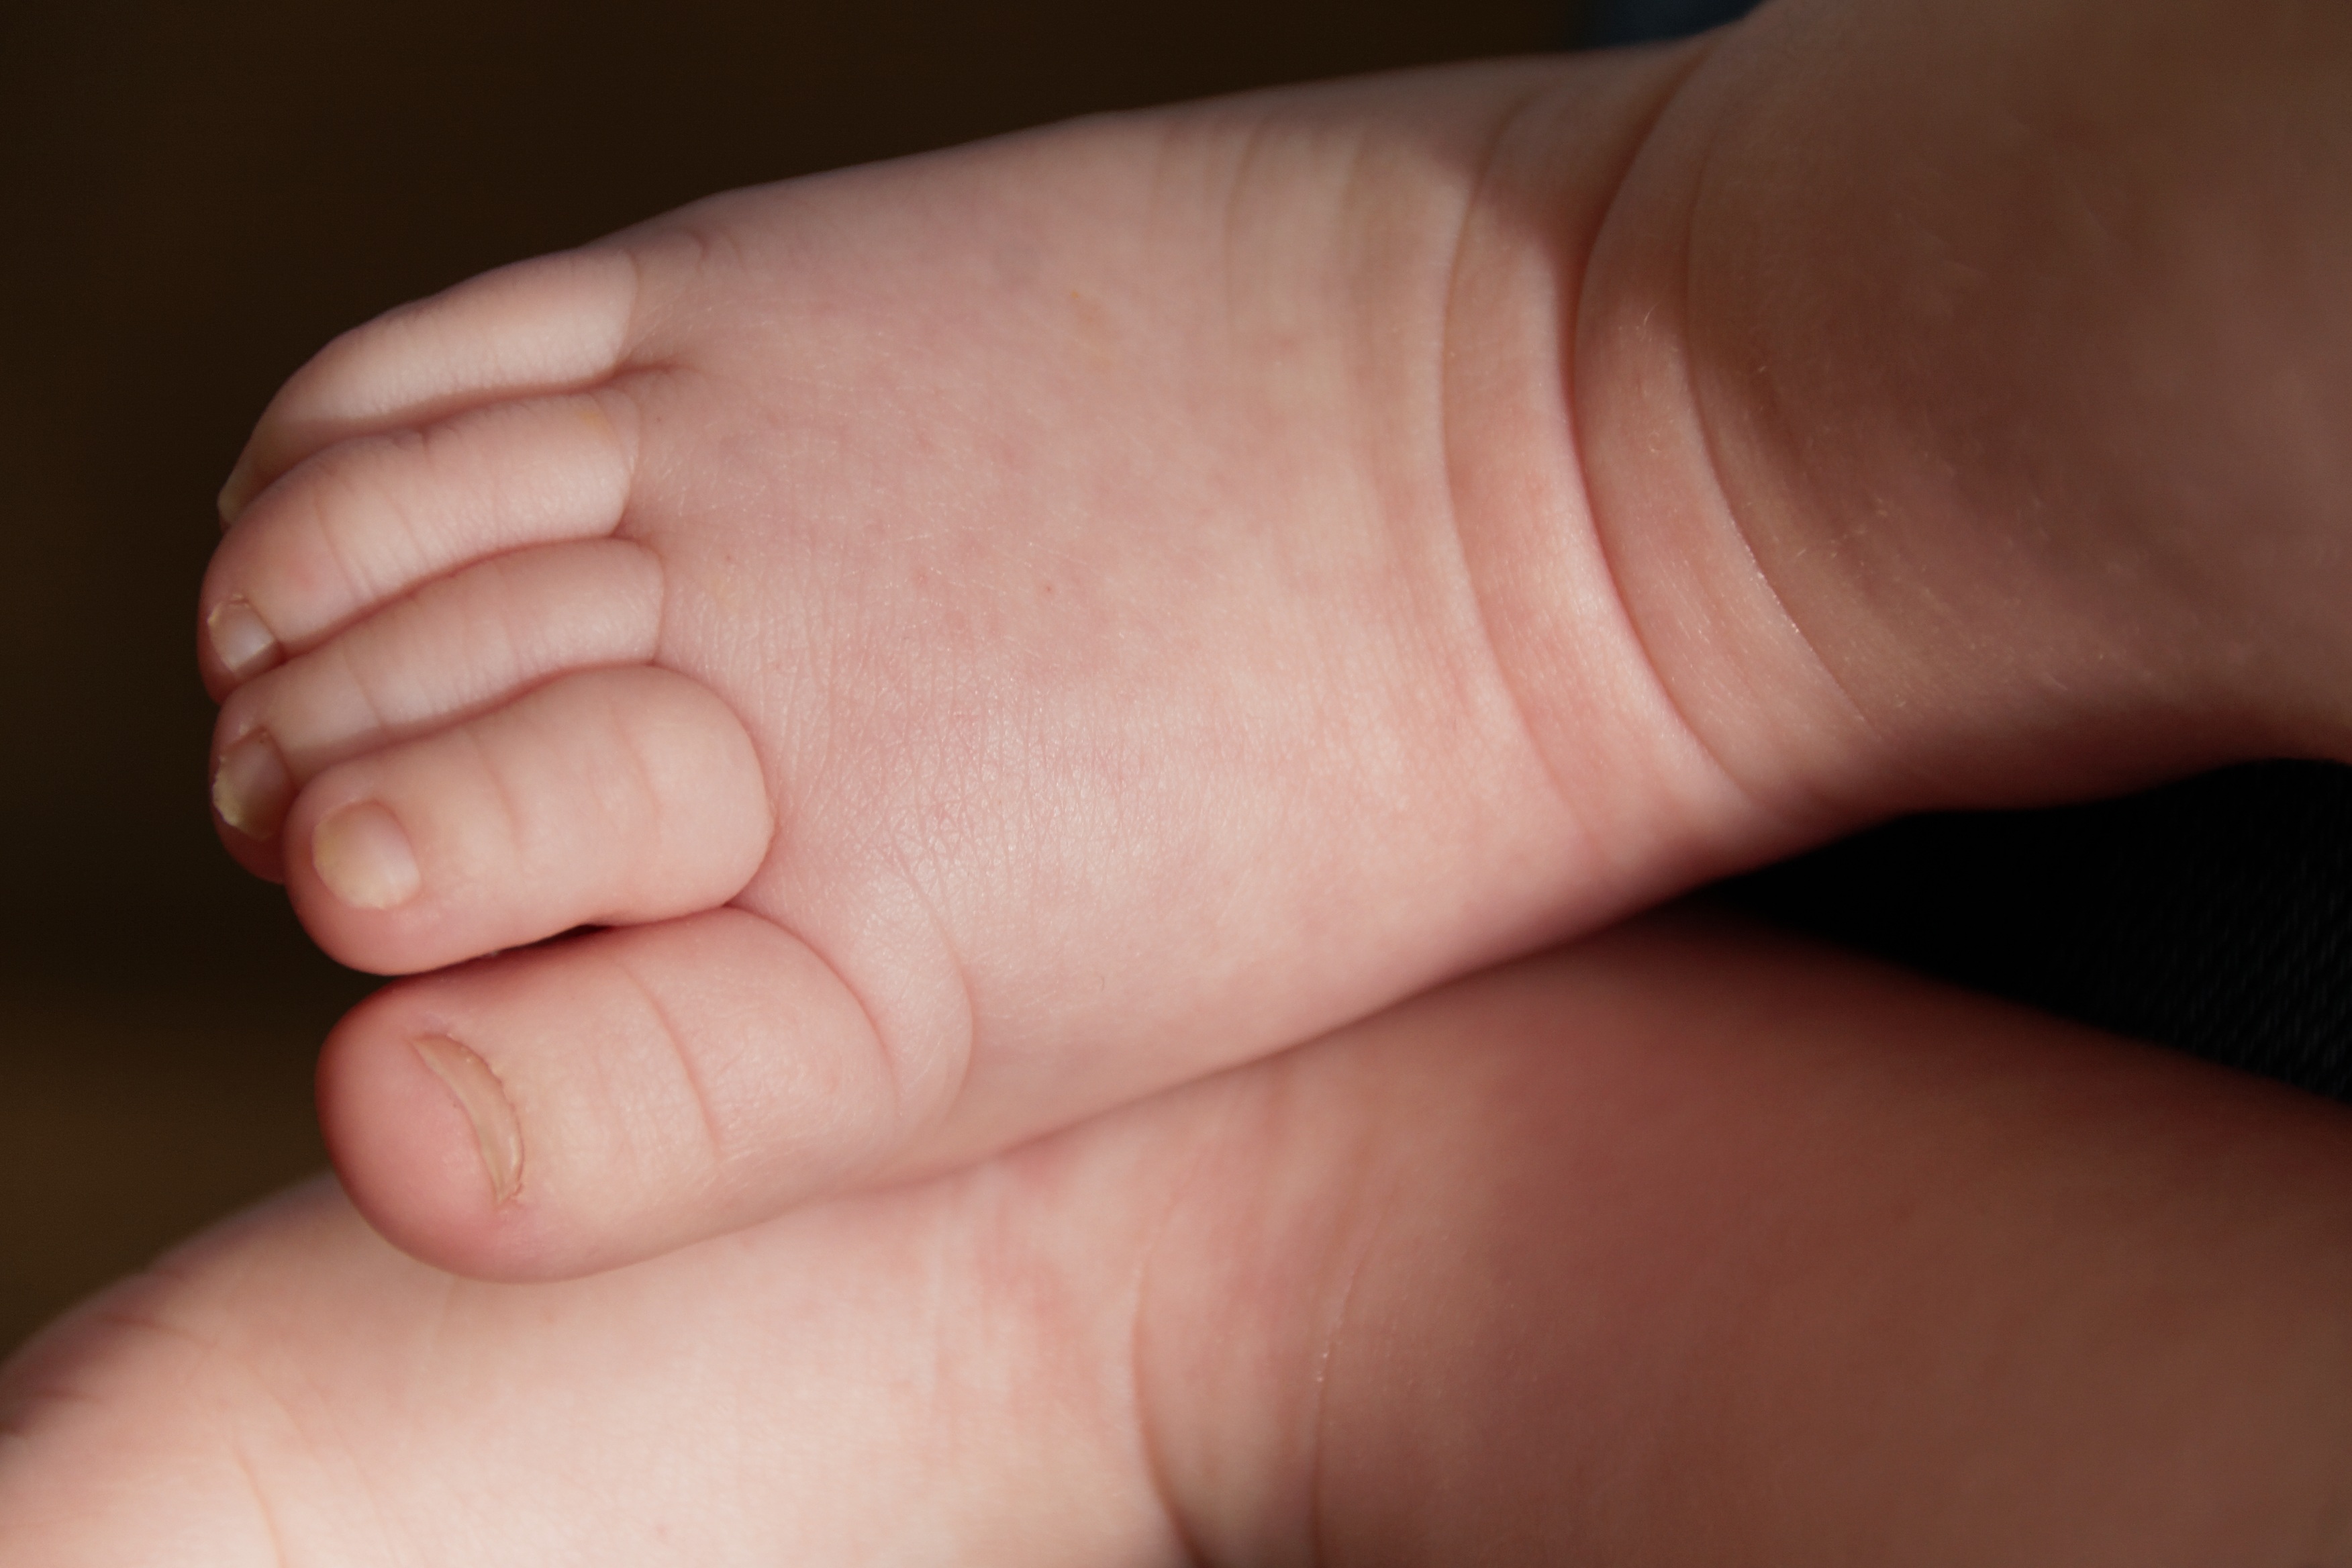
hand, feet, leg, finger, foot, small, child, human, arm, nail, baby, muscle, mouth, close up, human body, barefoot, face, nose, infant, newborn, head, skin, organ, toe, ten, thumb, baby feet, part of the body, children's feet, sense